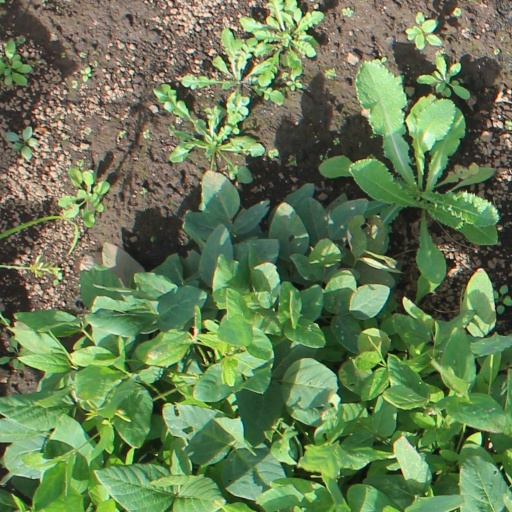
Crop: soybean